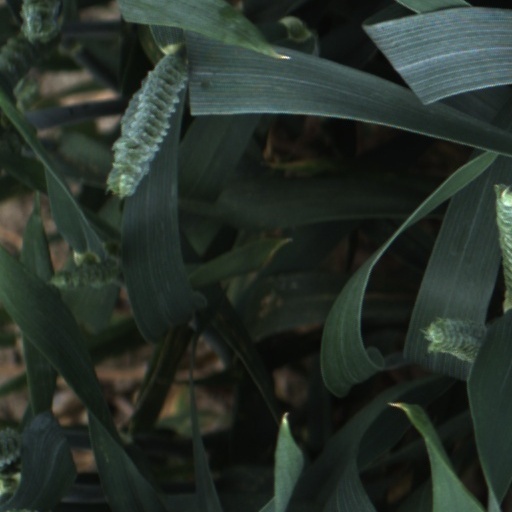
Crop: wheat